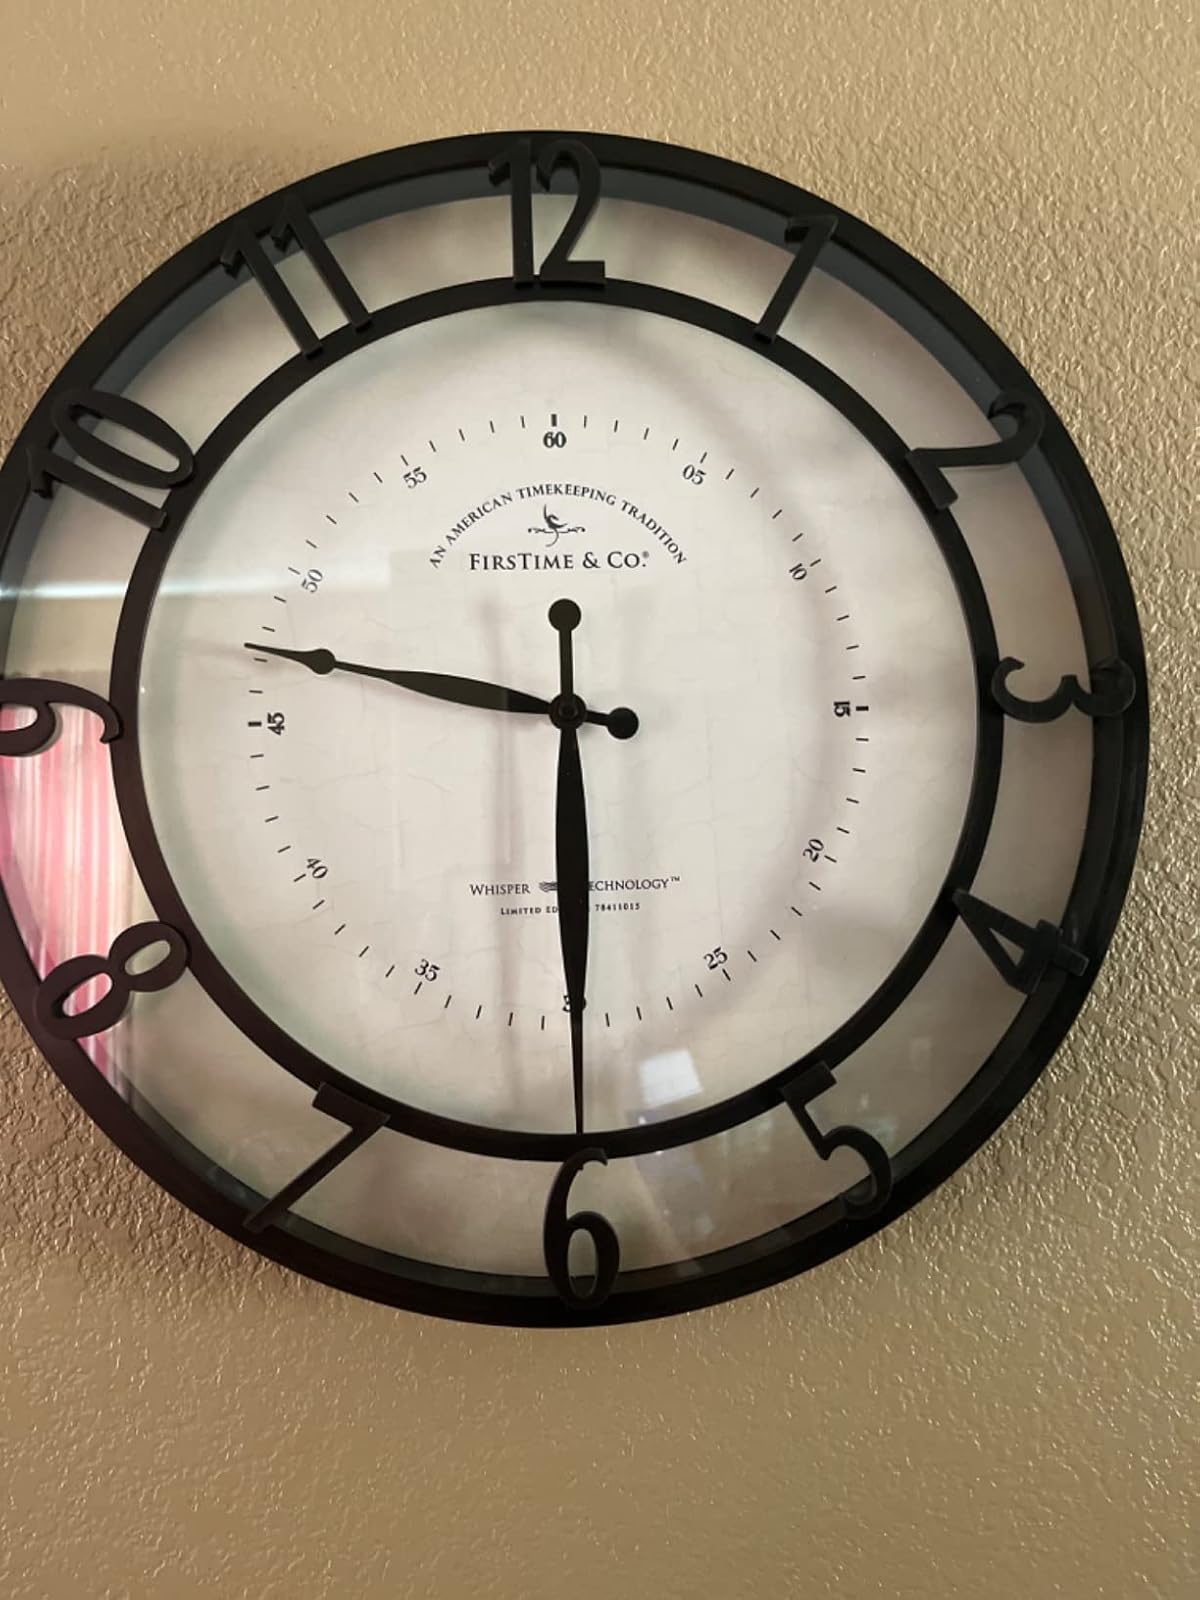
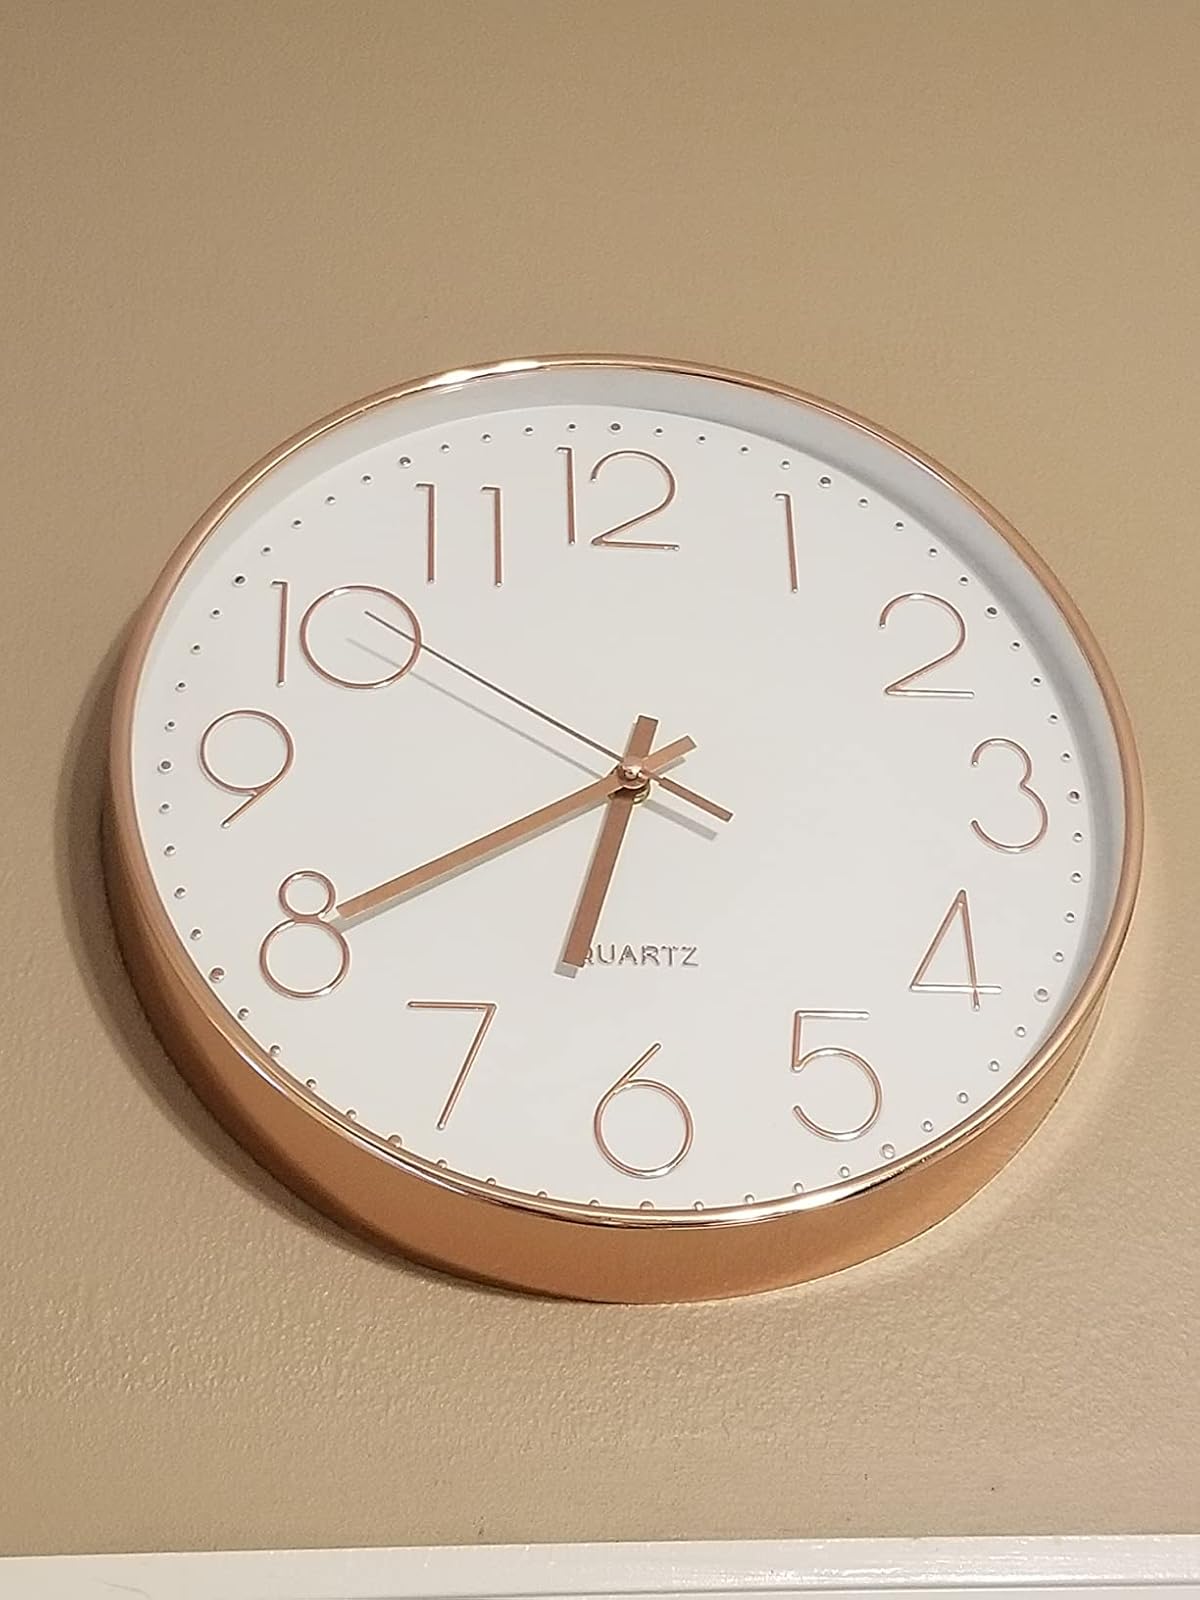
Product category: clock
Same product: no